River Garnock

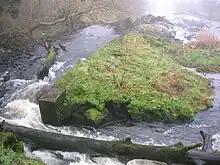
The old Bridgend Mill weir, once the possession of Kilwinning Abbey

A legend tells of Saint Winning sending his monks to fish in the Garnock, however no matter how hard they tried or how long they persevered they could catch nothing. The saint in response placed a curse on the river, preventing it from ever having fish in its waters; the river responded by changing course and thereby avoiding the curse. It is clear that the river has substantially changed its course in recorded history, previously having entered the sea at Stevenston. Ardeer therefore being an island at that time. Blaeu's map printed in 1654 shows this.